Martian polar ice caps

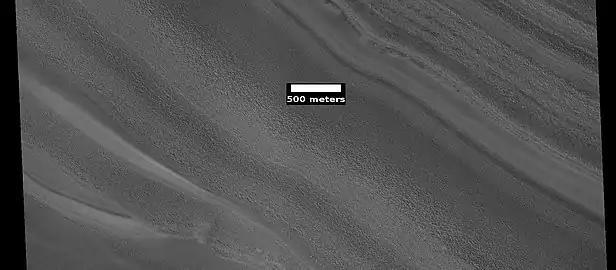
Layers in far north of the north polar ice cap, as seen by HIRISE under the HiWish program

The planet Mars has two permanent polar ice caps of water ice and some dry ice (frozen carbon dioxide, CO). Above kilometer-thick layers of water ice permafrost, slabs of dry ice are deposited during a pole's winter, lying in continuous darkness, causing 25–30% of the atmosphere being deposited annually at either of the poles. When the poles are again exposed to sunlight, the frozen CO sublimes. These seasonal actions transport large amounts of dust and water vapor, giving rise to Earth-like frost and large cirrus clouds.